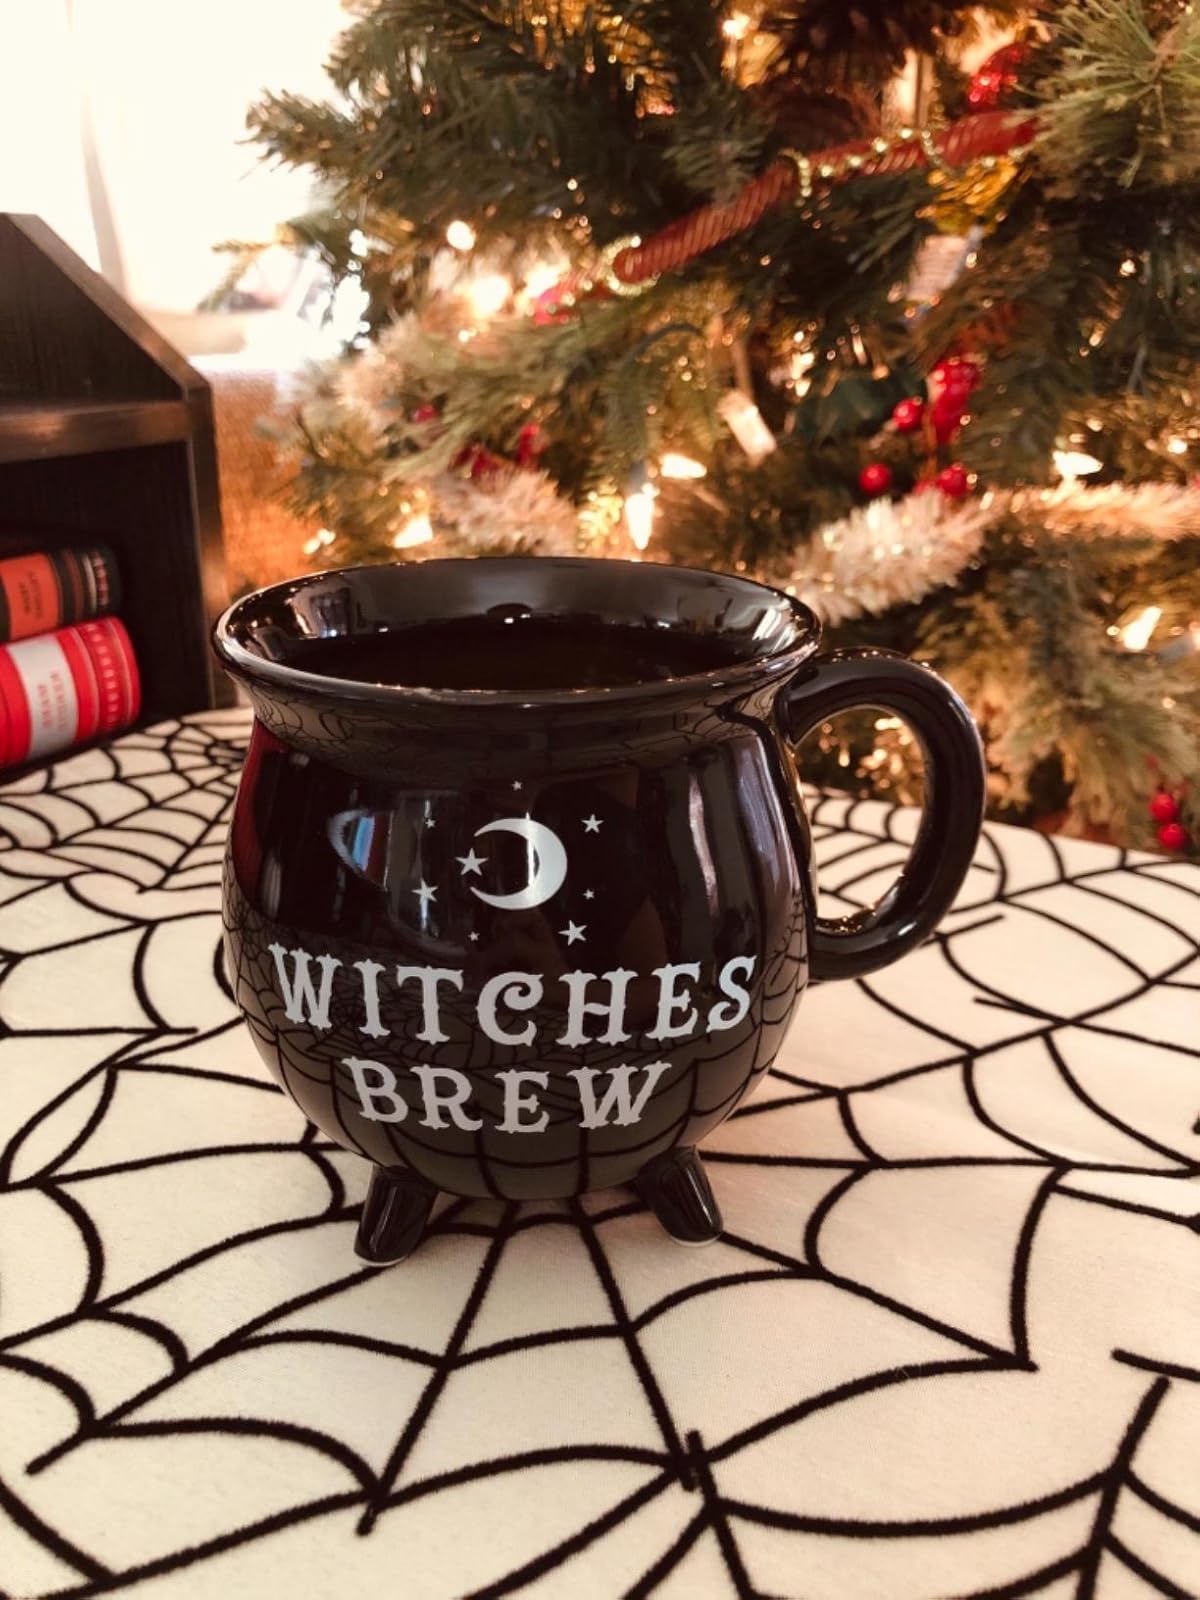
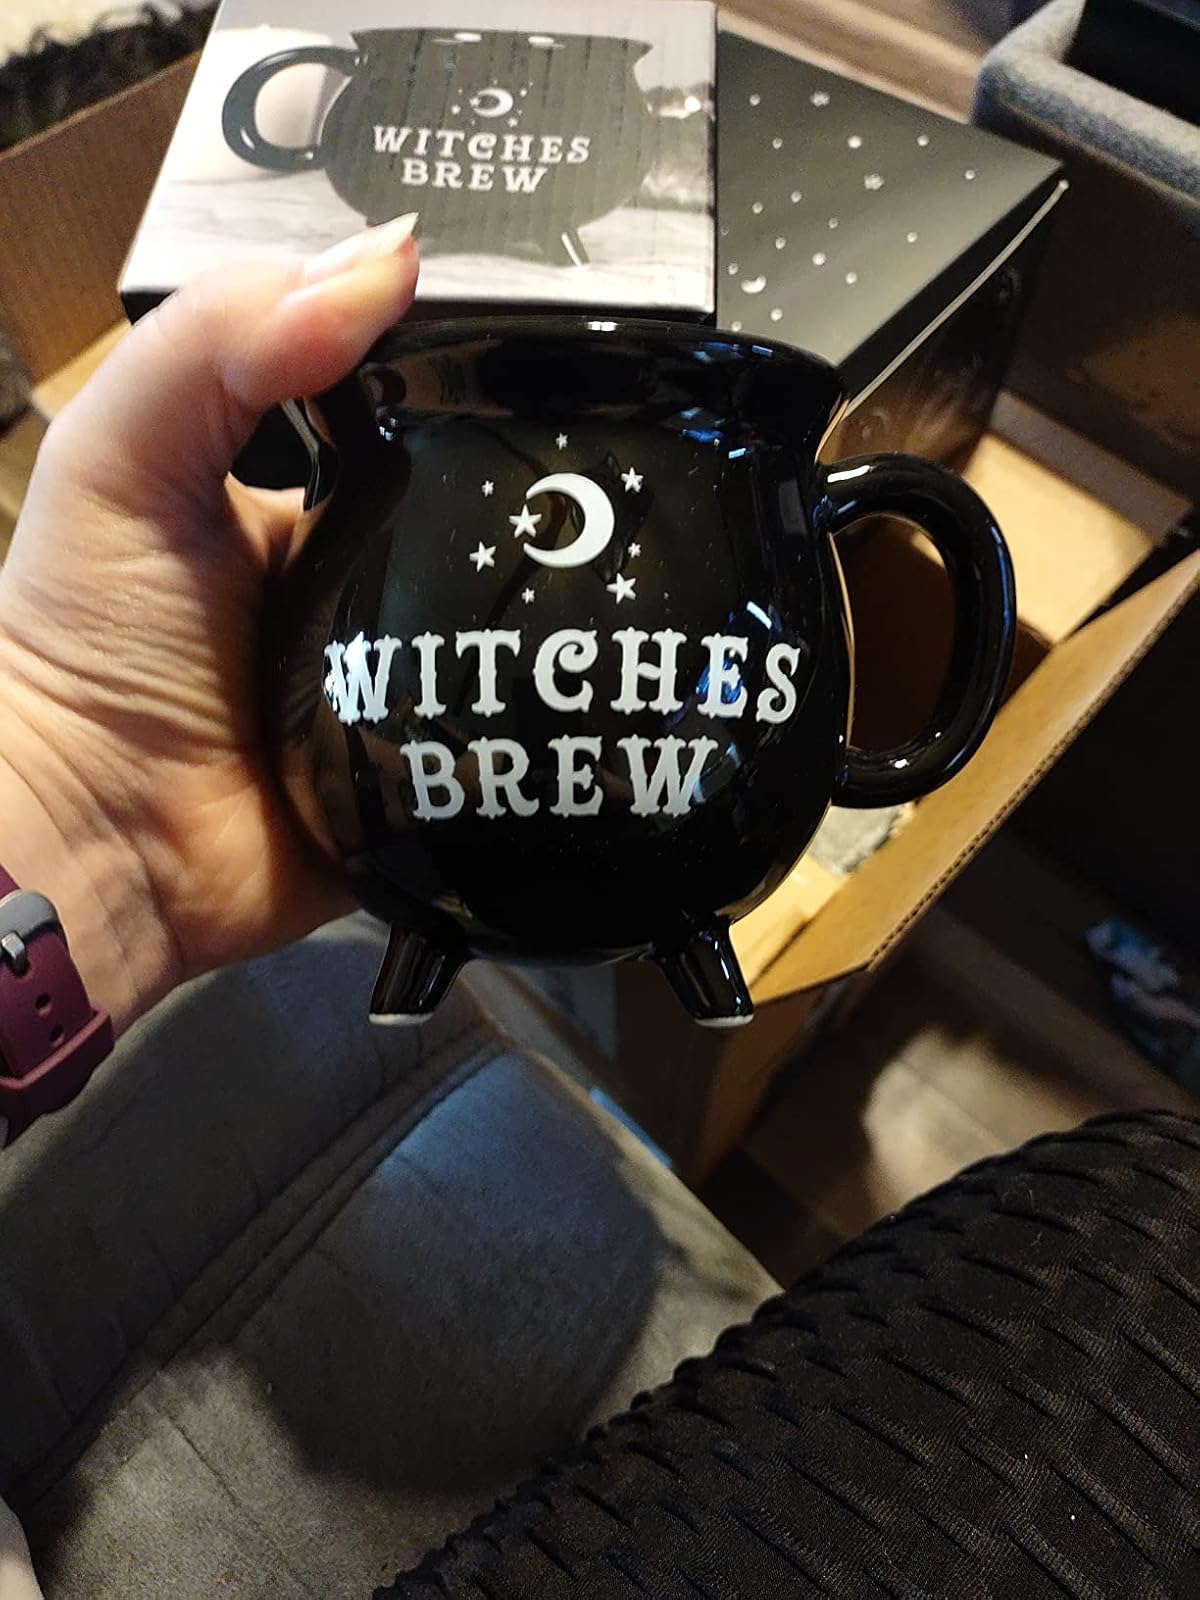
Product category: items_mug
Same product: yes